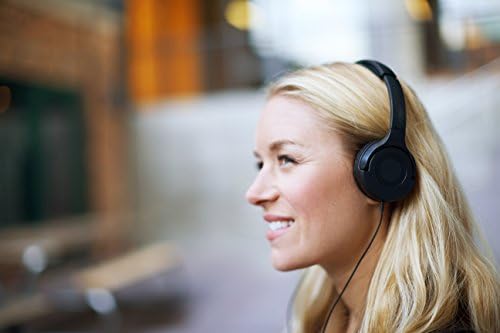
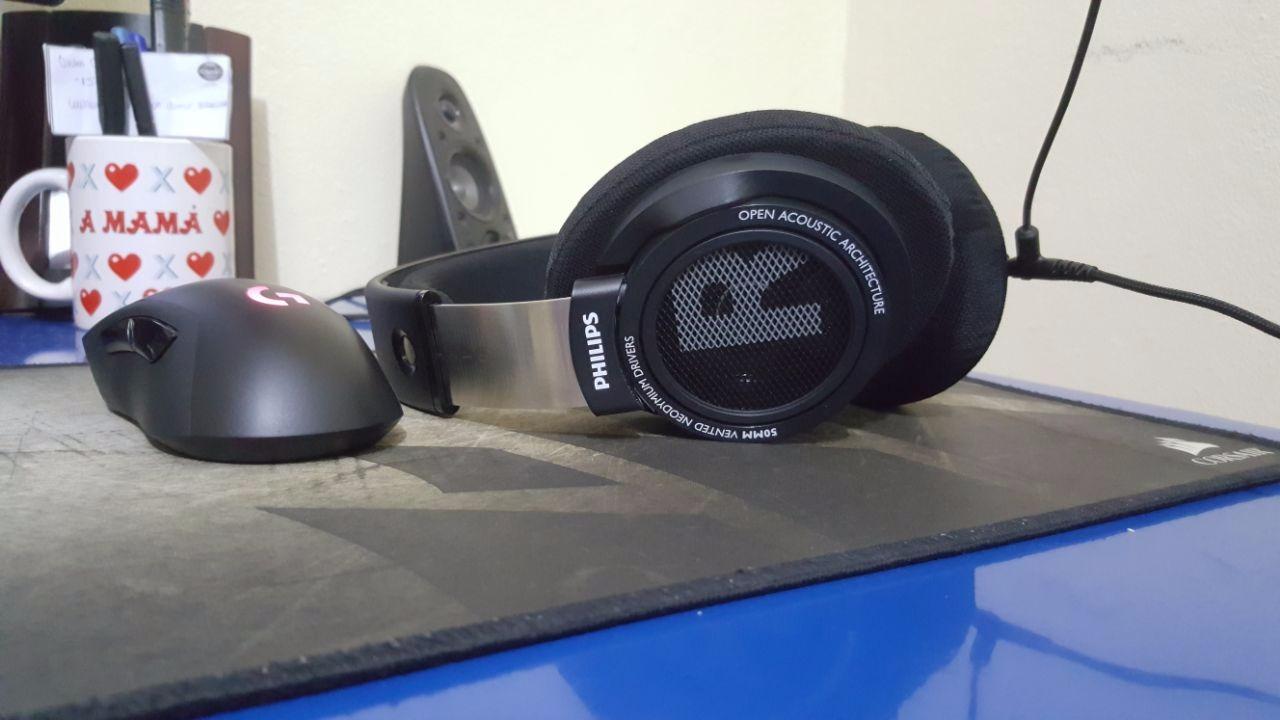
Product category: headphones
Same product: no